Chimay

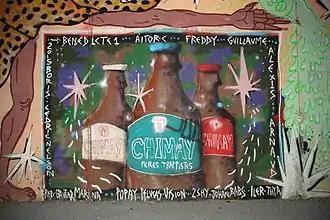
Bottles of Chimay beer represented on a mural of the railway station of Louvain-la-Neuve (Belgium).

Chimay is a city and municipality of Wallonia located in the province of Hainaut, Belgium. In 2006, Chimay had a population of 9,774. The area is 197.10 km which gives a population density of 50 inhabitants per km. It is the source of the Oise River.